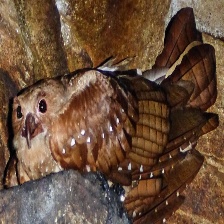
Species: OILBIRD
Scientific name: STEATORNIS CARIPENSIS